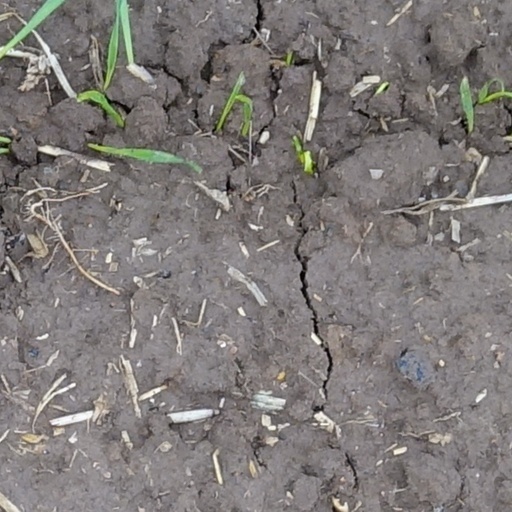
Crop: wheat